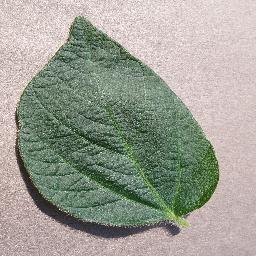
Label: Soybean___healthy